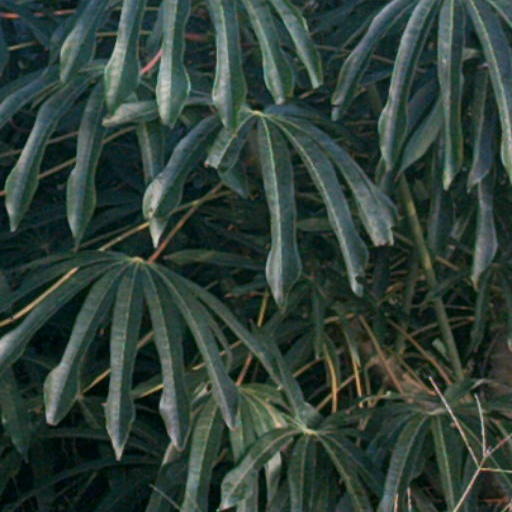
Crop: cassava